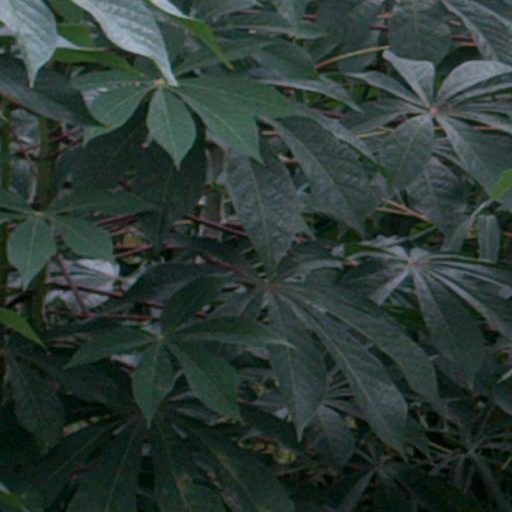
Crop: cassava